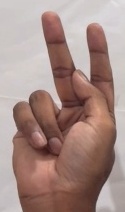
ASL sign: K